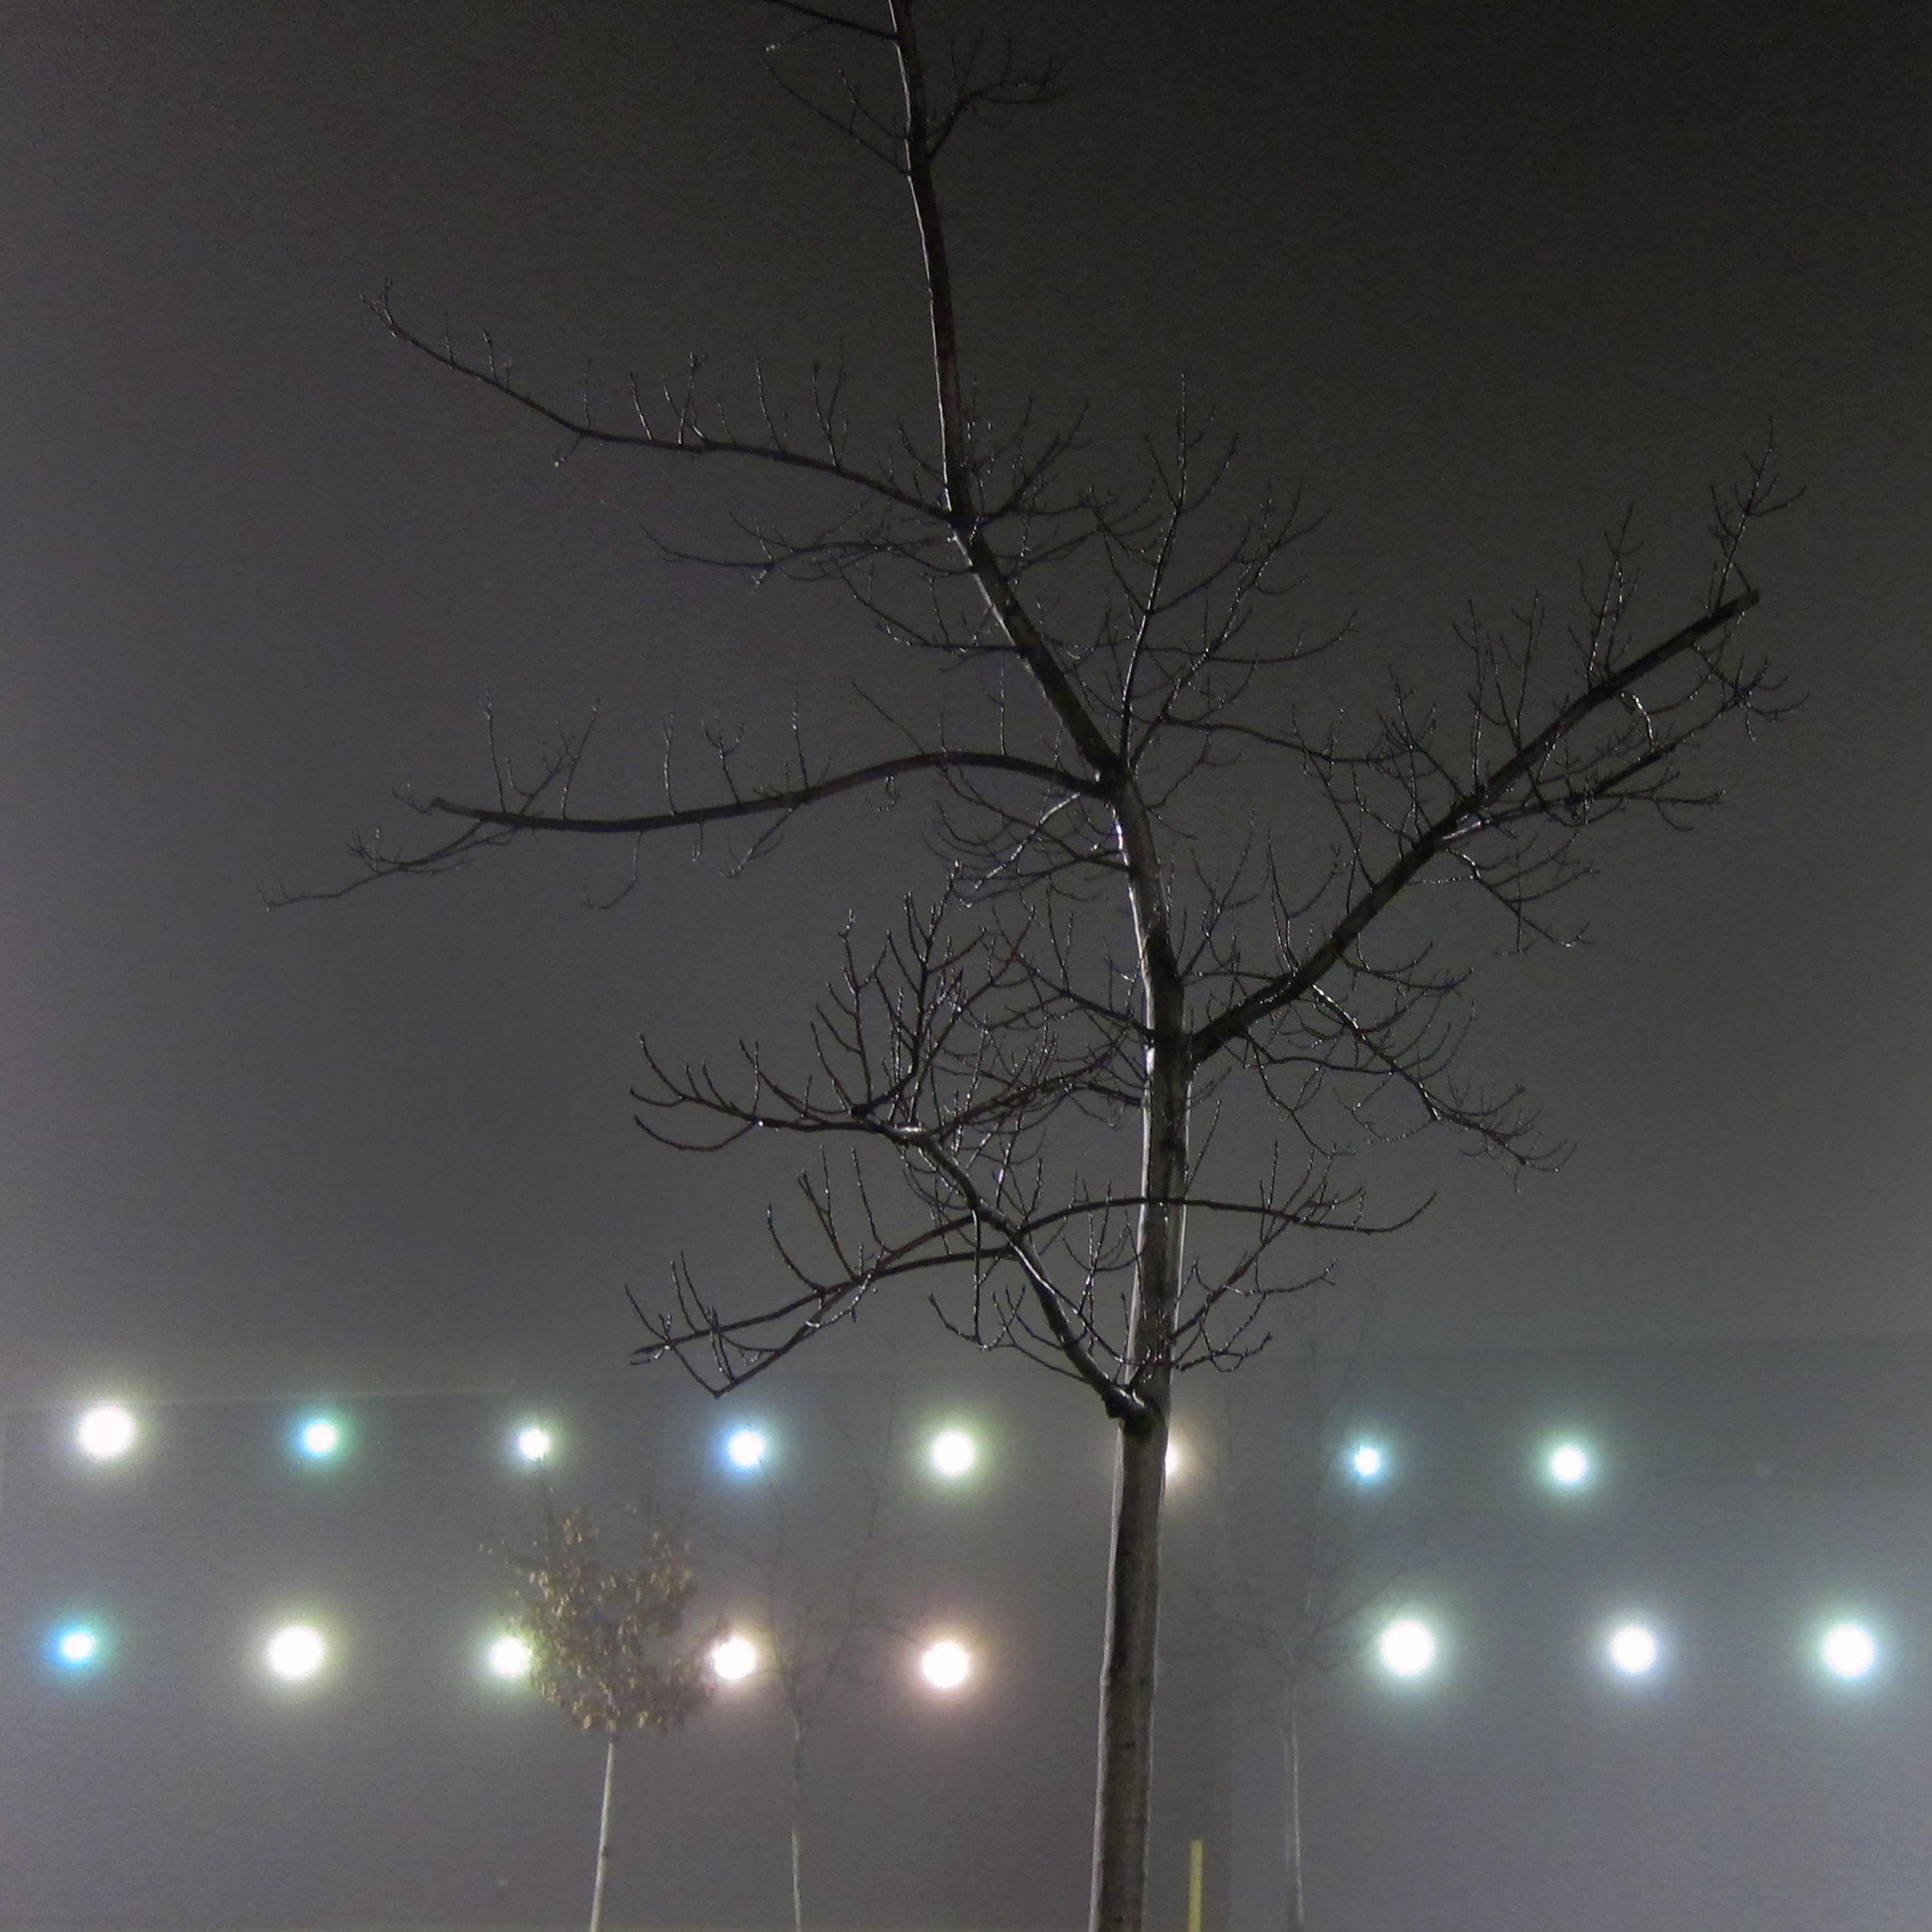
tree, branch, light, sky, fog, night, line, darkness, street light, lighting, california, lights, light fixture, sacramento, baretree, atmospheric phenomenon